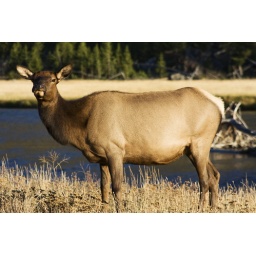
A cow elk grazes in a field along the Madison River in Yellowstone.